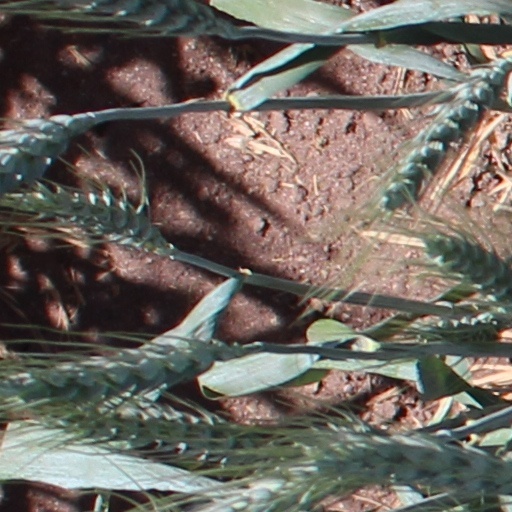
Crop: wheat